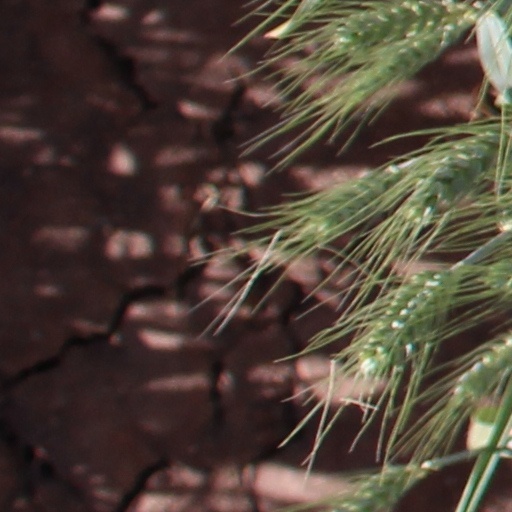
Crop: wheat